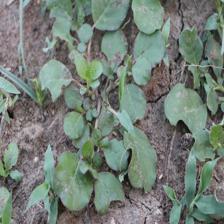
Label: BroadLeafWeed